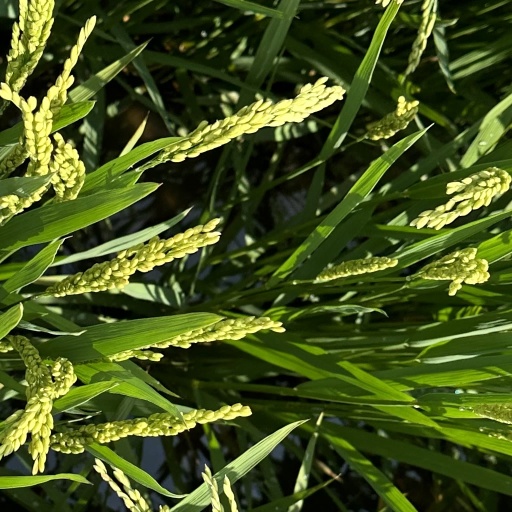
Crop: rice